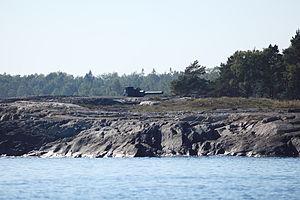
Isosaari est une île du golfe de Finlande à Helsinki, en Finlande.